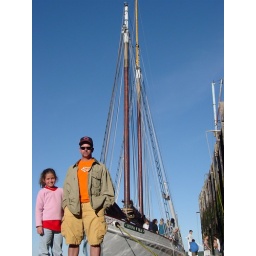
Before our whale watching boat set sail in Easport, Maine.